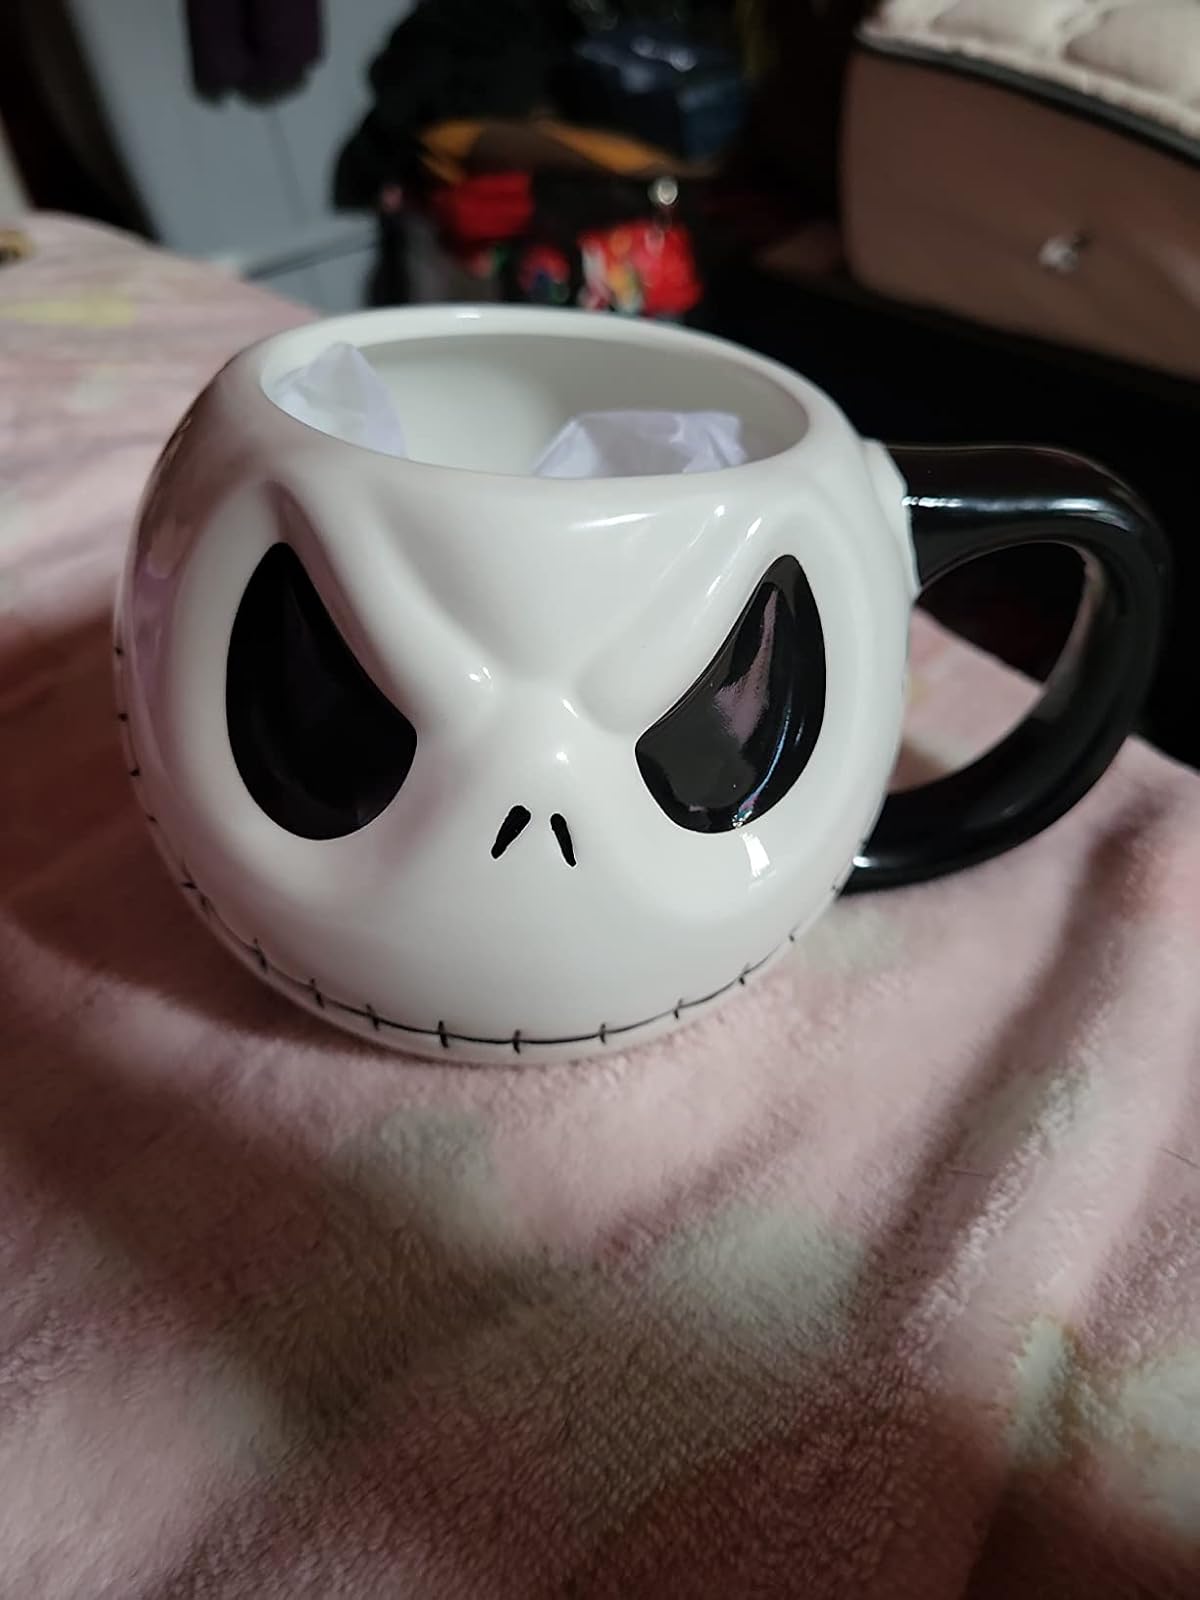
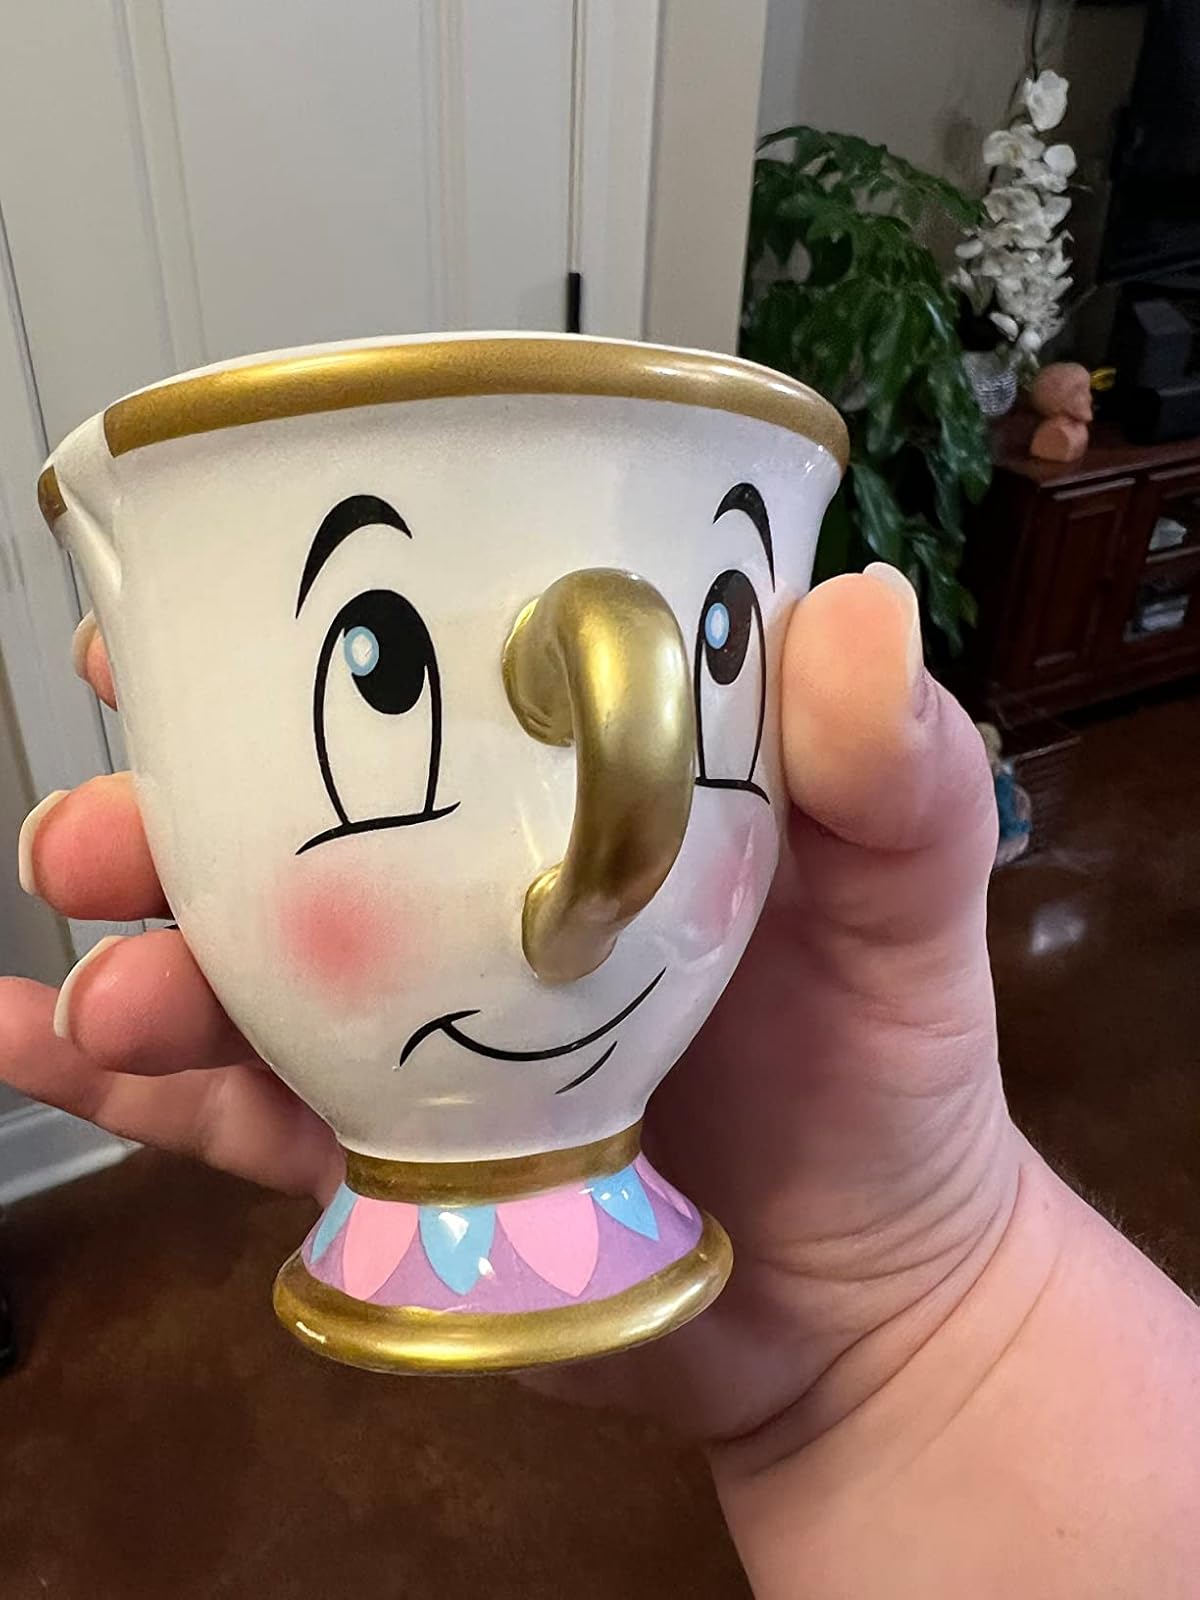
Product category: items_mug
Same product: no